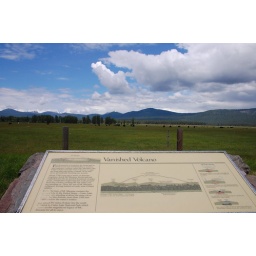
the mountain under crater lake